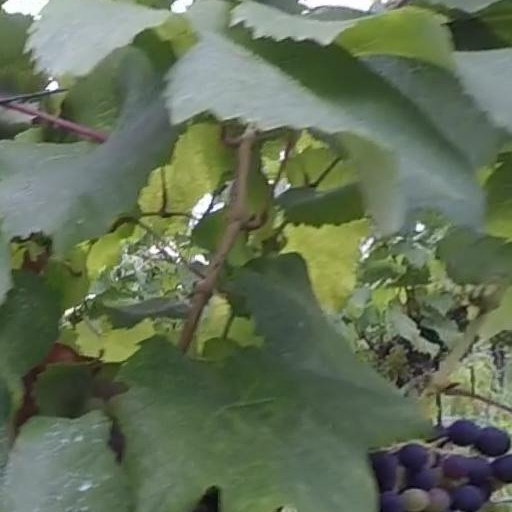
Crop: grape